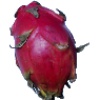
Label: red_pitahaya